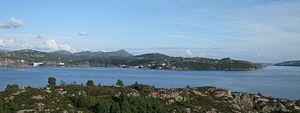
Horsøy est une île norvégienne du comté de Hordaland appartenant administrativement à Askøy.